Sunk cost

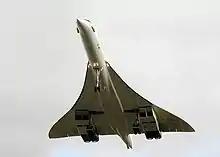
The sunk cost fallacy has also been called the "Concorde fallacy": the British and French governments took their past expenses on the costly supersonic jet as a rationale for continuing the project, as opposed to "cutting their losses".

There is also evidence of government representatives failing to ignore sunk costs. The term "Concorde fallacy" derives from the fact that the British and French governments continued to fund the joint development of the costly Concorde supersonic airplane even after it became apparent that there was no longer an economic case for the aircraft. The British government privately regarded the project as a commercial disaster that should never have been started. Political and legal issues made it impossible for either government to pull out.